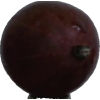
Label: gooseberry